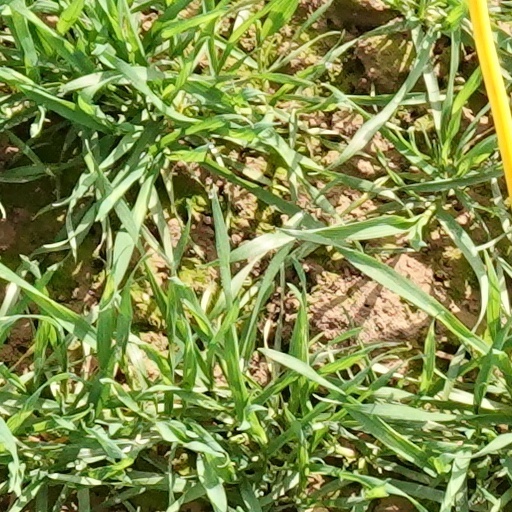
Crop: wheat